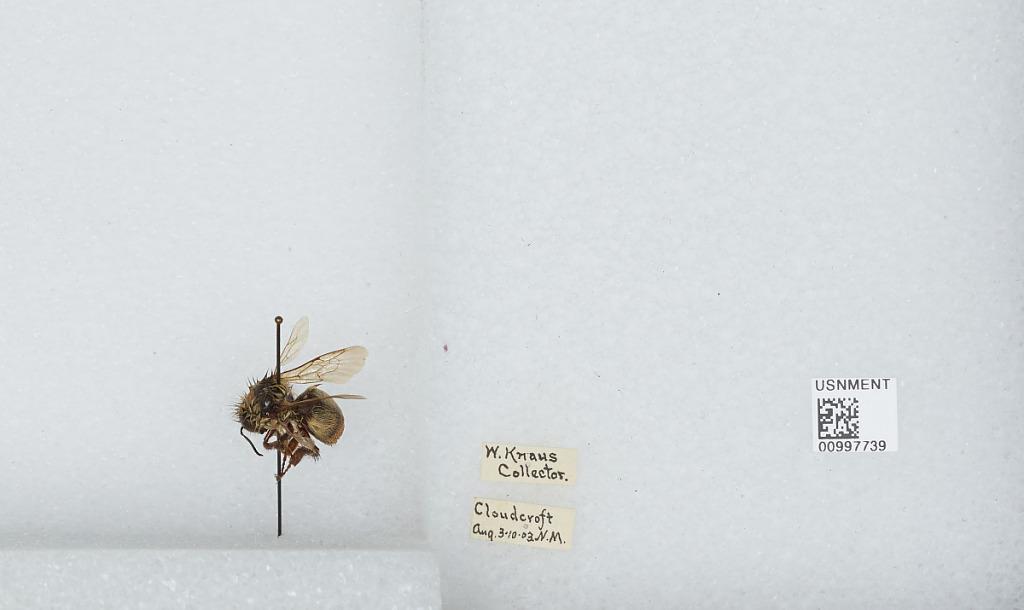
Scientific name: Bombus (Pyrobombus) centralis Cresson
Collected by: W. Knaus
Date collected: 1903-8-3
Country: United States
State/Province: New Mexico